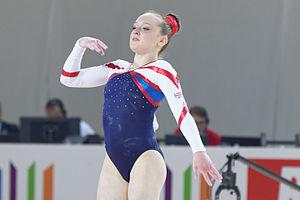
Championnats d'Europe de gymnastique artistique 2015.
Amy Tinkler est une gymnaste artistique britannique, née le 27 octobre 1999 à Durham. Elle a remporté la médaille de bronze du sol aux Jeux olympiques d'été de 2016 à Rio de Janeiro.